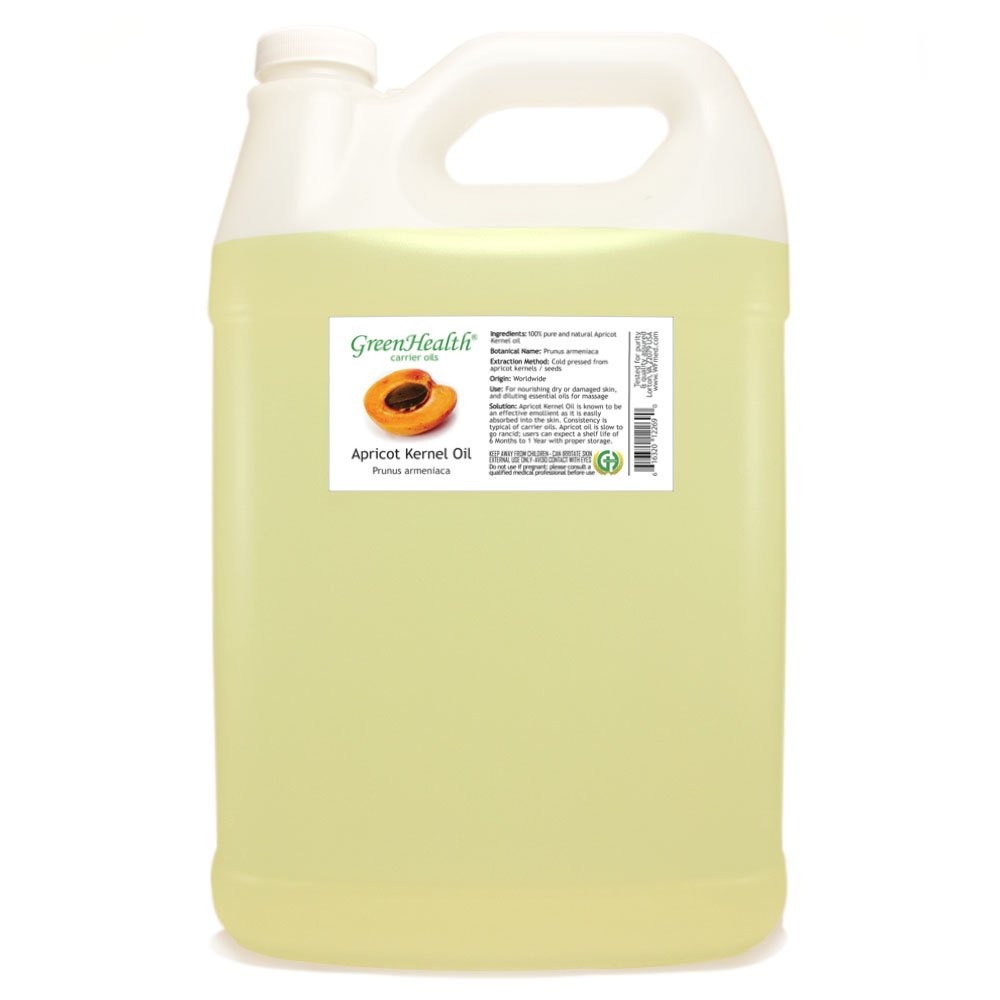
Item Name: Apricot Kernel Oil - 1 Gallon Plastic Jug w/Cap - 100% Pure Carrier Oil - GreenHealth
Bullet Point: 100% Pure & Natural - GreenHealth
Product Description: Apricot Oil - 1 Gallon - 100% Pure & Natural - GreenHealth
Value: 128.0
Unit: Fl Oz

Price: 67.99